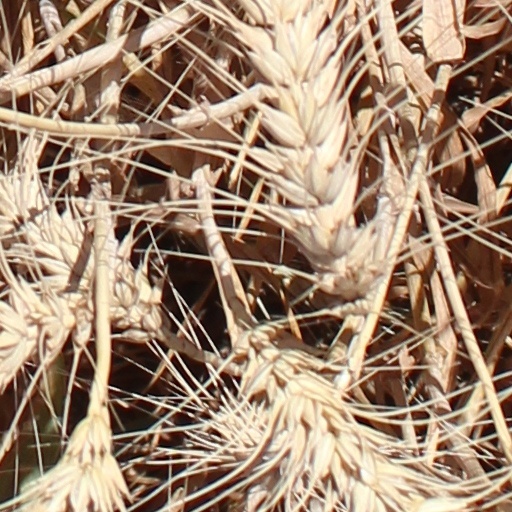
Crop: wheat